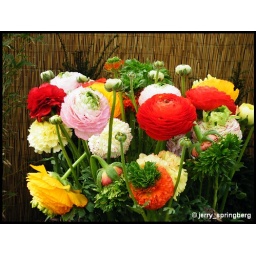
Beautiful exposition of flowers of the spring in the gardens of the castle of Groot-Bijgaarden at 7 km from the center of Brussels - Belgium. Beautiful exposition of flowers of the spring in the gardens of the castle of Groot-Bijgaarden at 7 km from the center of Brussels - Belgium. Beautiful exposition of flowers of the spring in the gardens of the castle of Groot-Bijgaarden at 7 km from the center of Brussels - Belgium